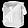
Label: Bag